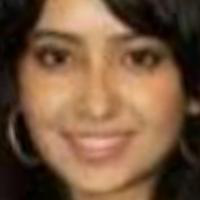
Age group: age 21-30